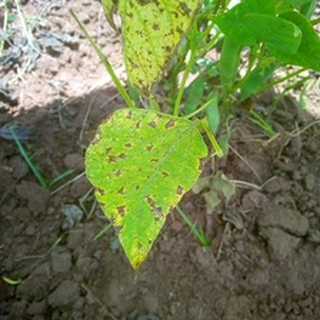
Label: bean_angular_leaf_spot